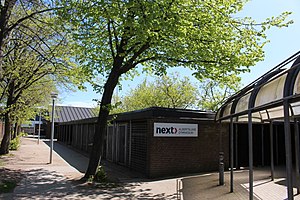
Albertslund Gymnasium
Albertslund Gymnasium
Albertslund Gymnasium
Albertslund Gymnasium, fra 4. maj 2020 Vestskoven Gymnasium er et dansk gymnasium, som tilbyder uddannelsesretningerne STX, HTX, HHX og HF.